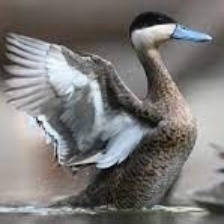
Species: SPOTTED WHISTLING DUCK
Scientific name: DENDROCYGNA GUTTATA
ImageNet parent category: drake